Peter Shirtcliffe

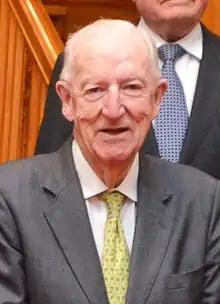
Shirtcliffe in 2021

George Peter Shirtcliffe (born 28 July 1931) is a New Zealand businessman. He was the chairman of Telecom New Zealand, New Zealand's largest listed company, from 1990 to 1999.